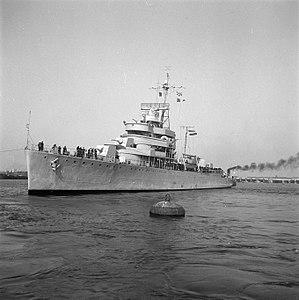
Le HNLMS Van Kinsbergen est l'unique sloop-of-war ayant servi dans la marine royale néerlandaise.